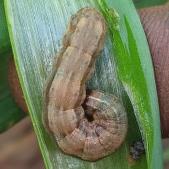
Crop: Onion
Condition: caterpillar-p